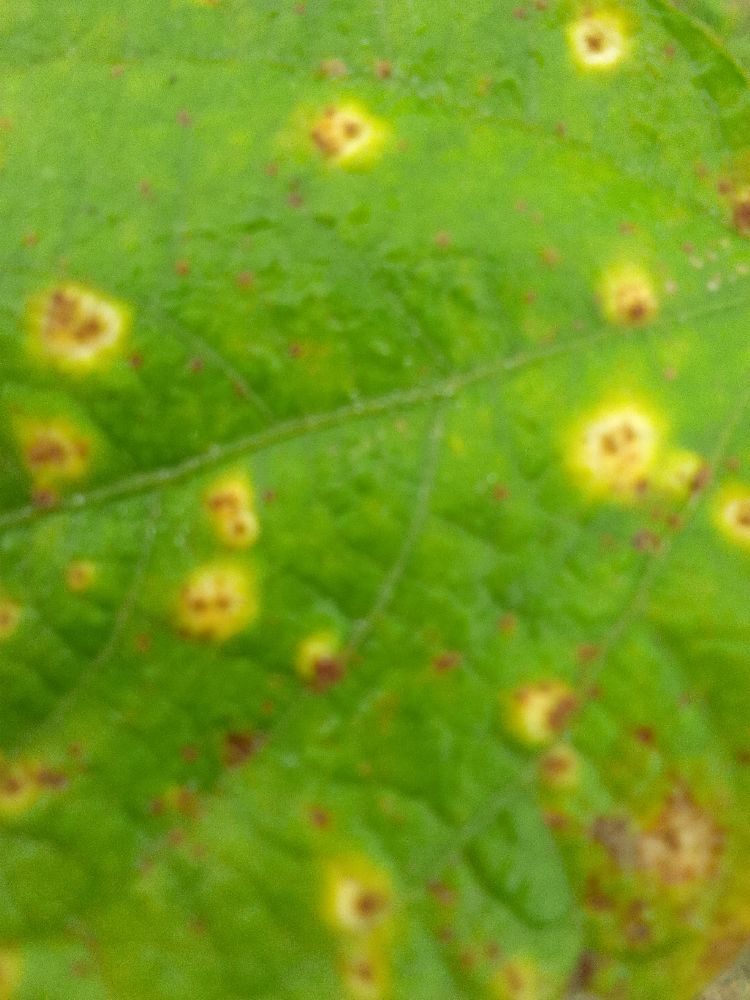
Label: rust